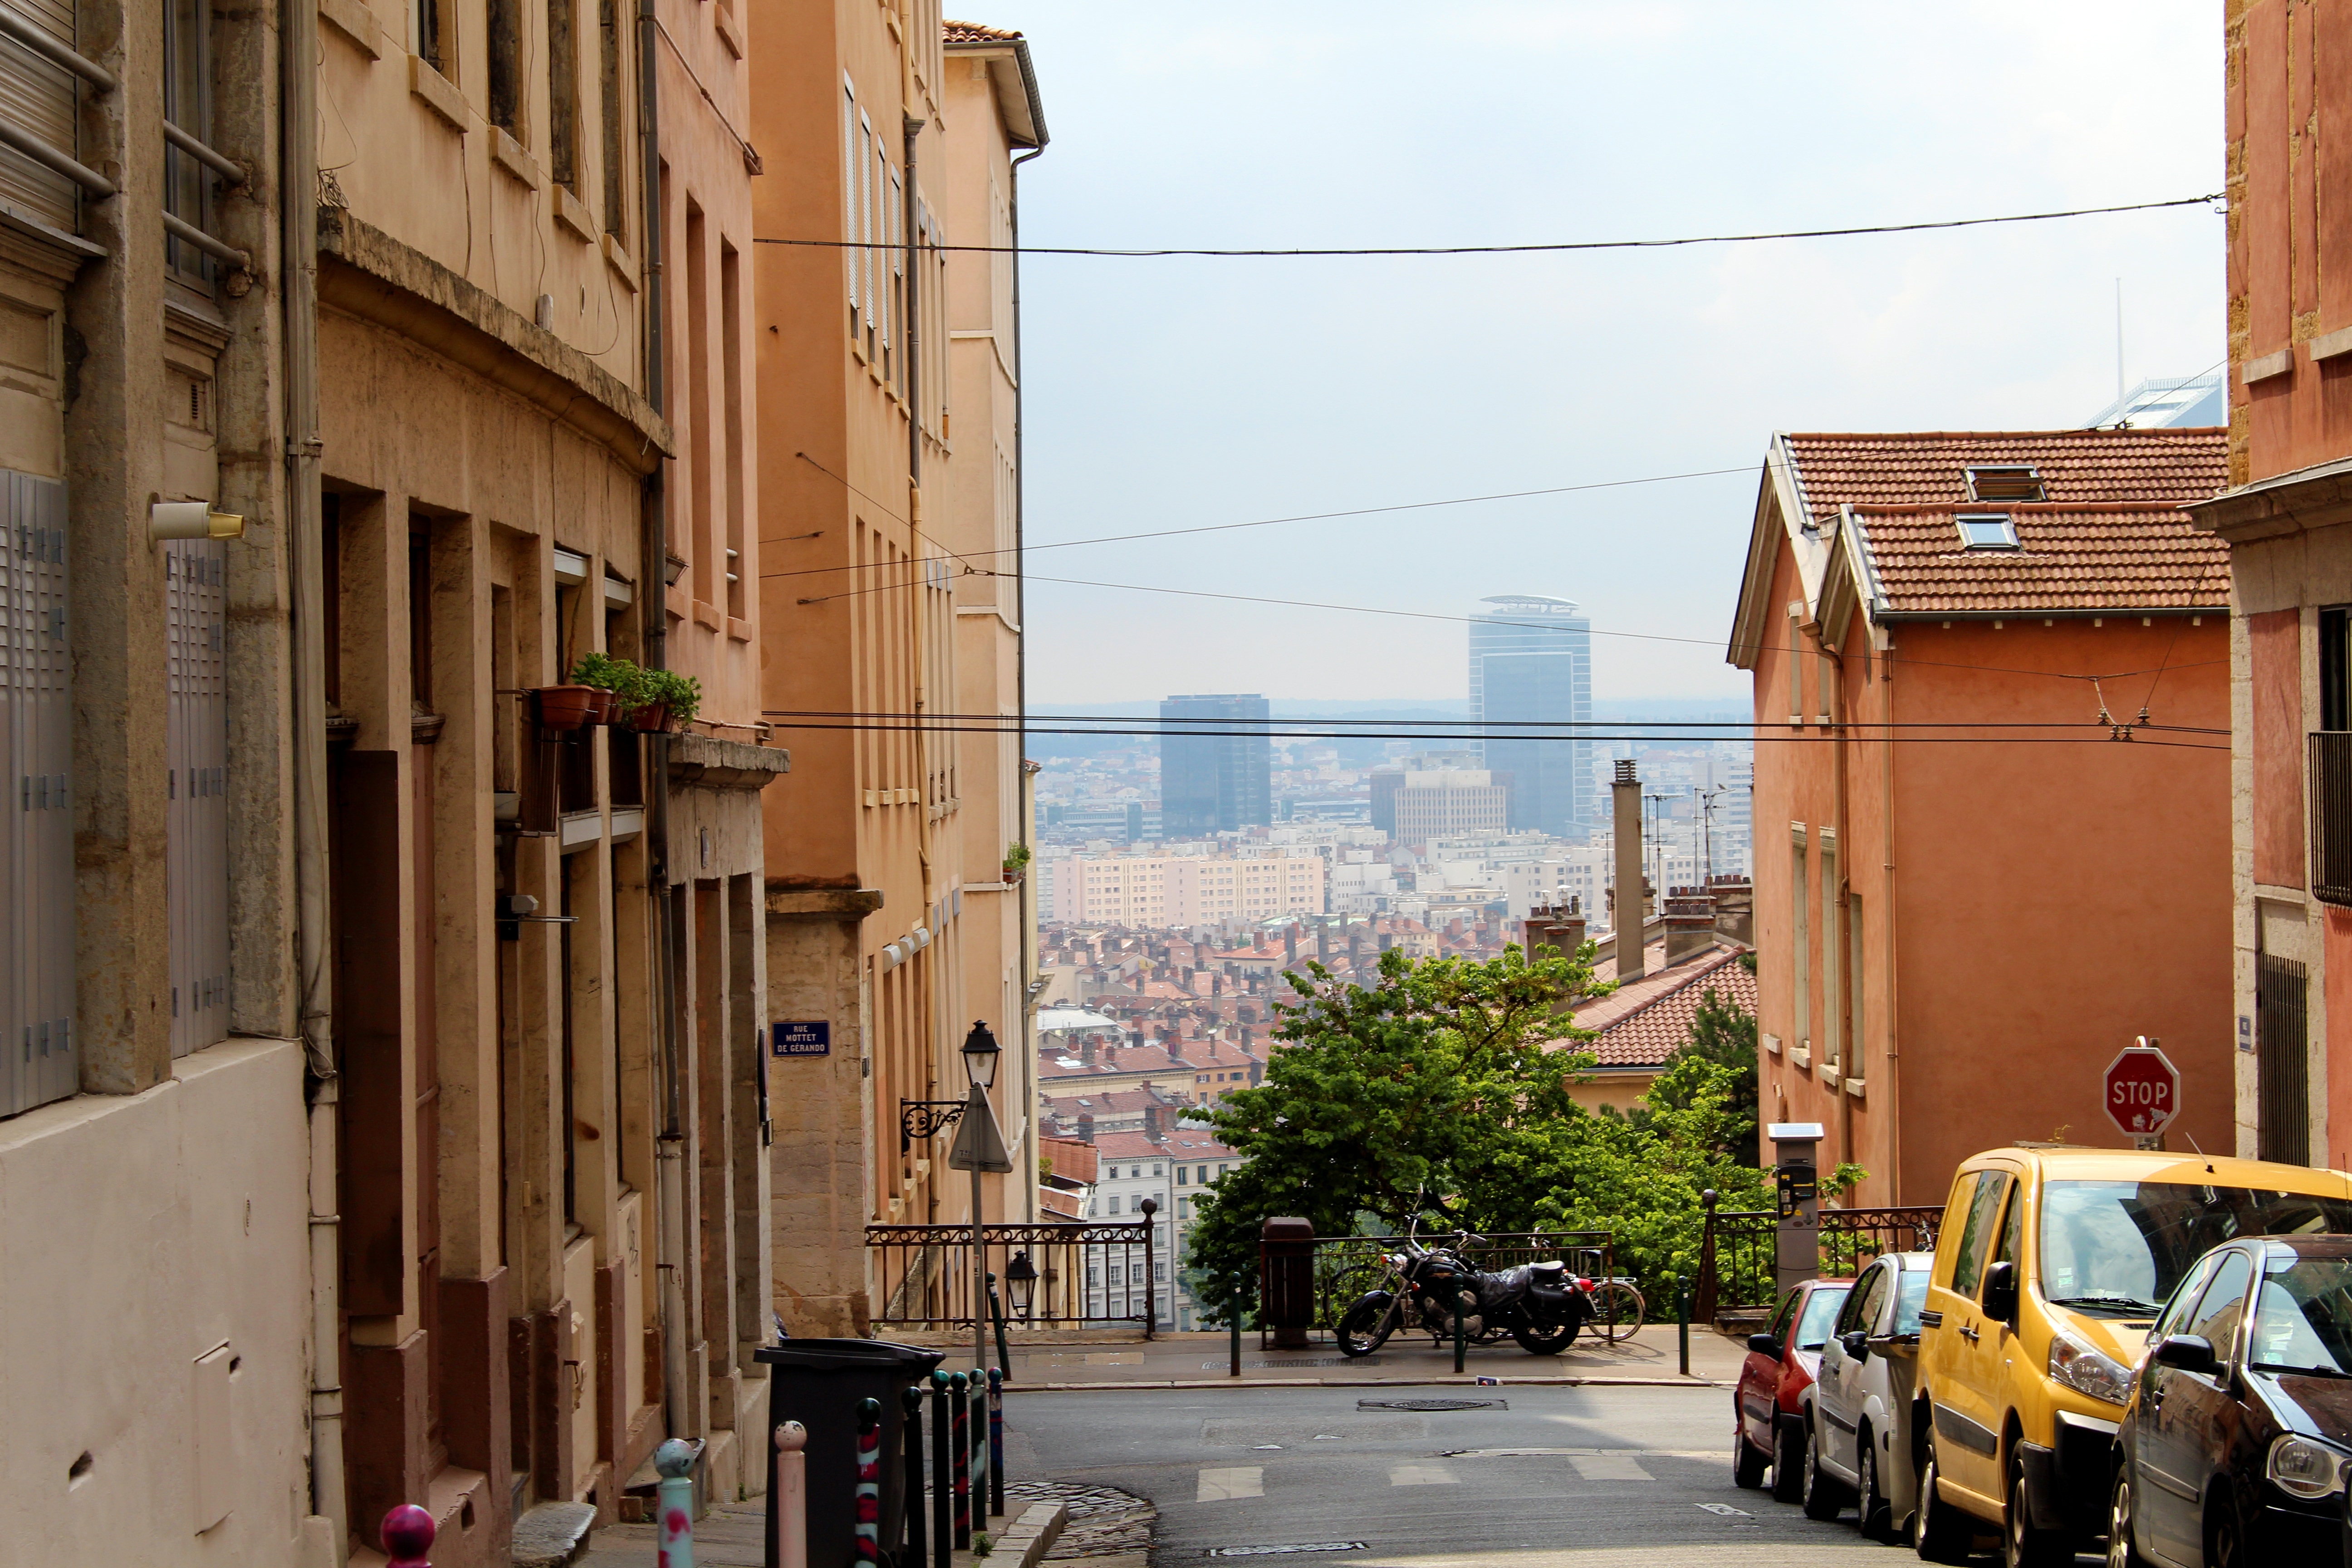
architecture, sky, road, street, town, view, building, alley, city, downtown, france, facade, lane, city view, old town, infrastructure, homes, outlook, historically, roofs, lyon, neighbourhood, over the rooftops, urban area, residential area, human settlement